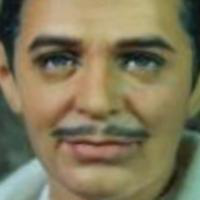
Age group: age 41-55